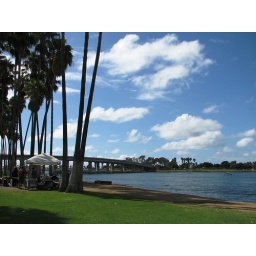
by the time the BBQ kicked off the storm clouds had blown through leaving a brilliant blue sky